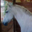
Label: horse